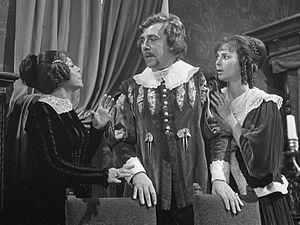
Coen Flink, né le 24 avril 1932 à Amsterdam et mort le 29 juin 2000 à Blaricum, est un acteur et doubleur néerlandais.